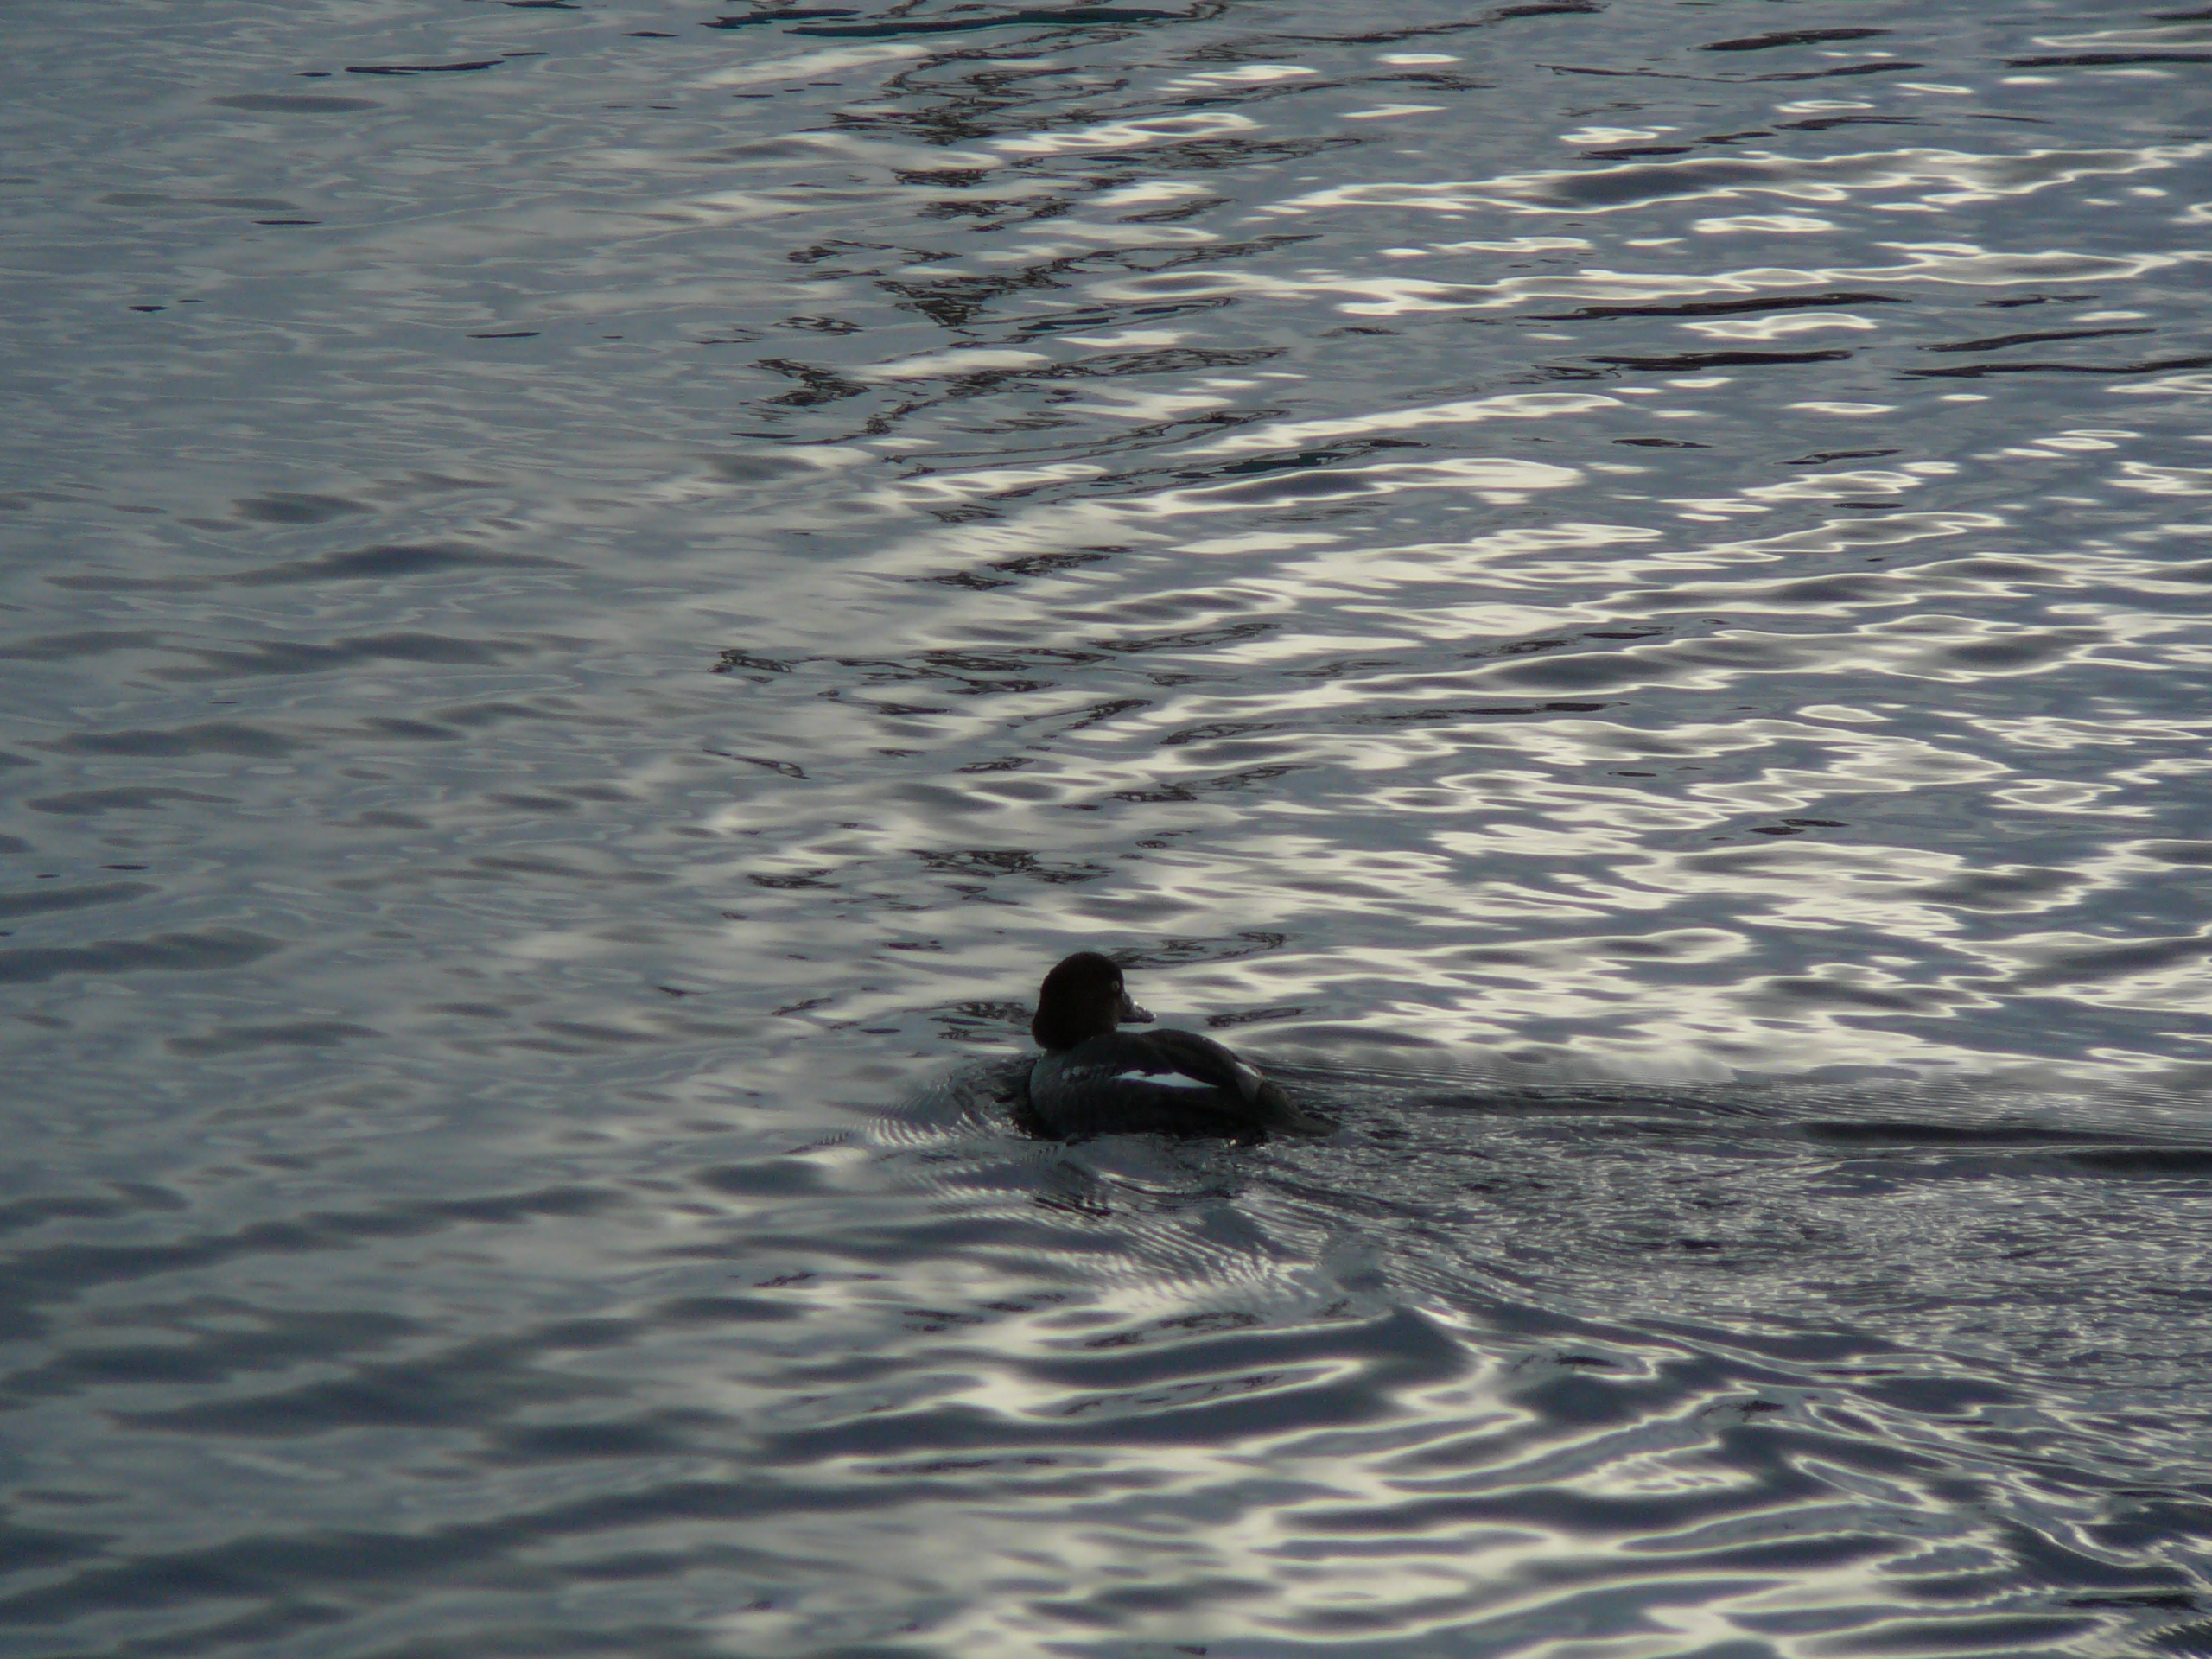
images, water, bird, liquid, beak, fluid, waterfowl, lake, ducks, geese and swans, duck, seabird, calm, wind wave, seaduck, fowl, water bird, reflection, recreation, ocean, wildlife, wave, evening, shadow, sea, livestock, horizon, pond, monochrome, reservoir, monochrome photography, wood